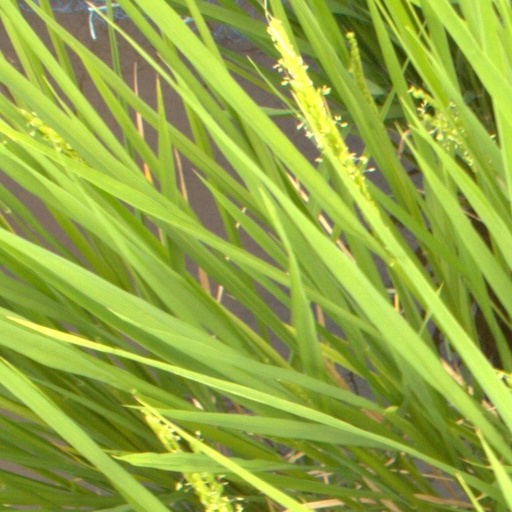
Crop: rice